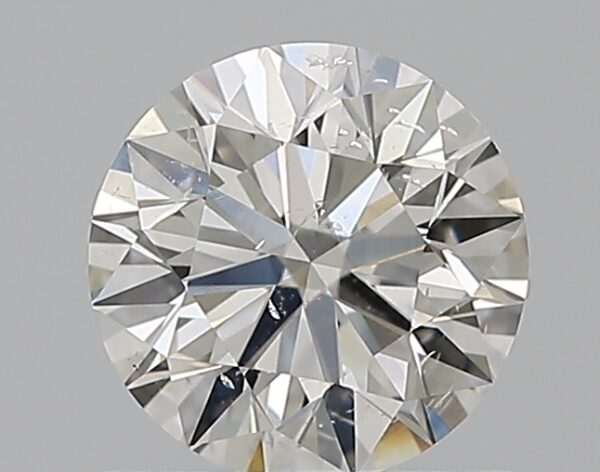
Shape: round
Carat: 0.7
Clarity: SI1
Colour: F
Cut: EX
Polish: EX
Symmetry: EX
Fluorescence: ST
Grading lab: GIA
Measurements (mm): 5.66 x 5.69 x 3.54